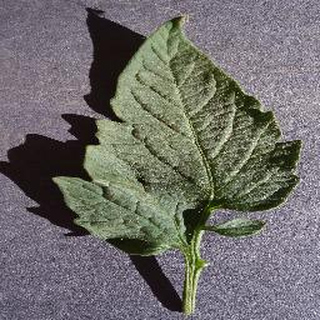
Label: healthy_tomato